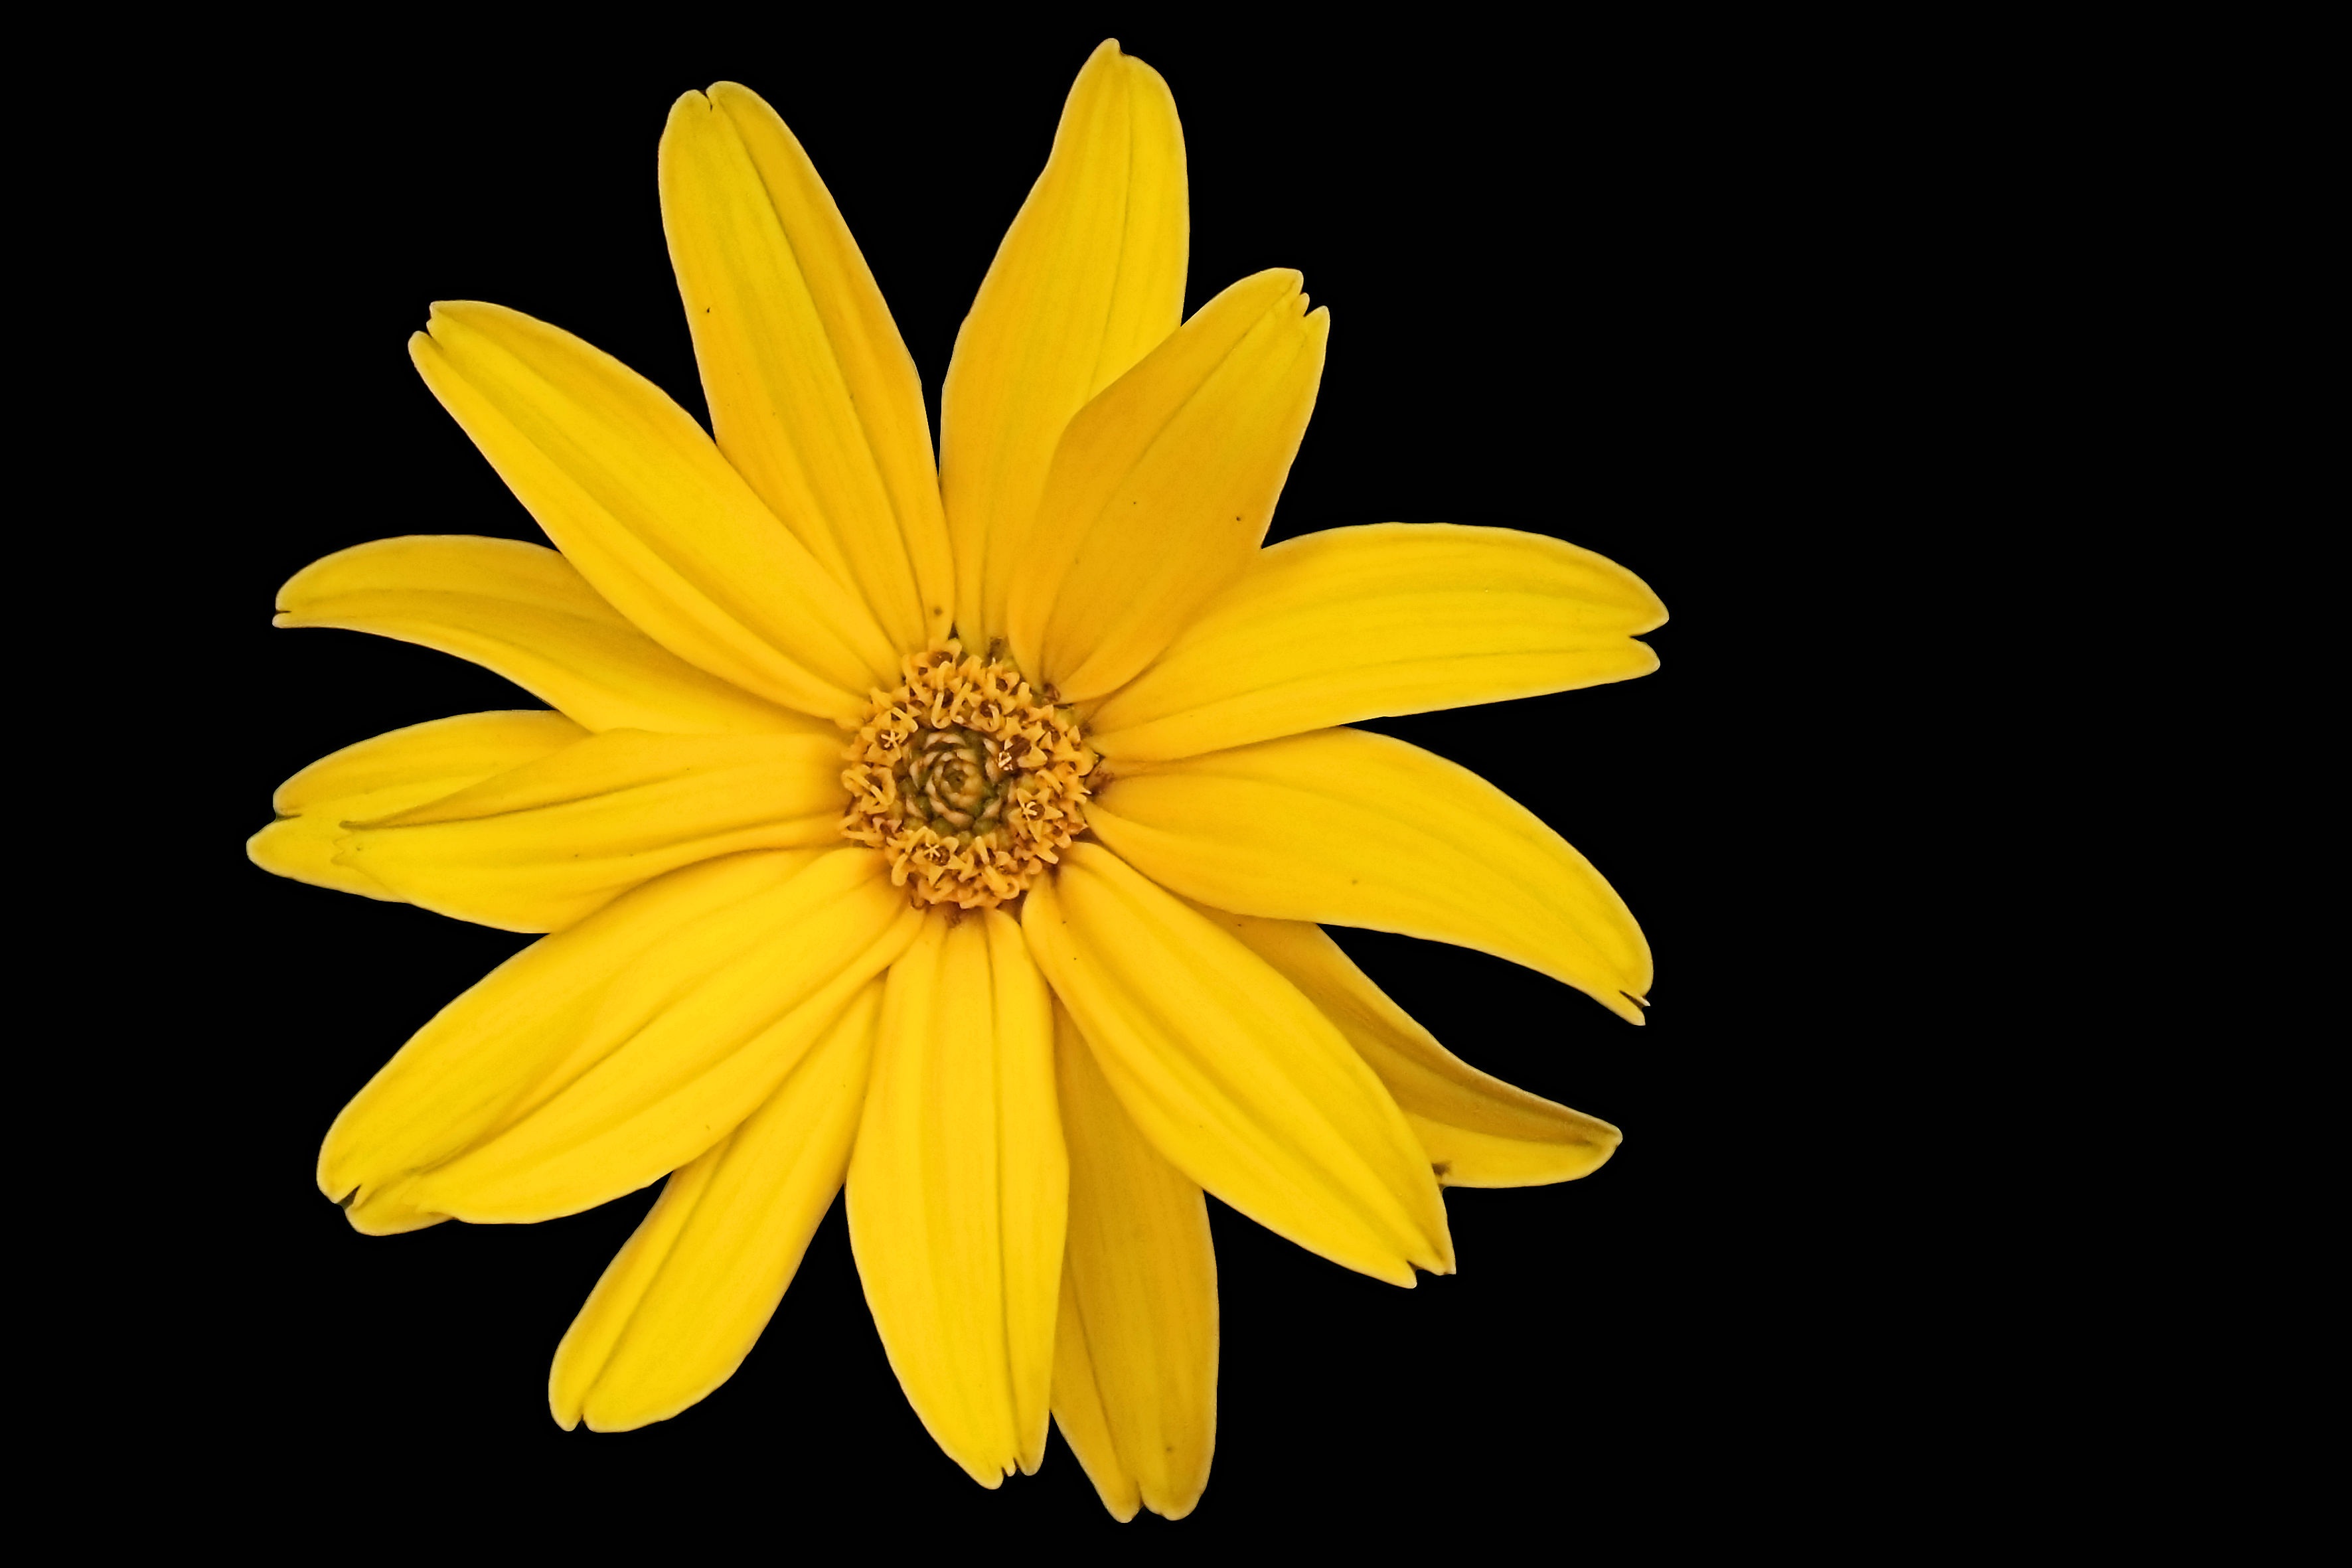
blossom, plant, flower, petal, bloom, summer, yellow, yellow flowers, macro photography, black background, flowering plant, daisy family, land plant